Portman Building Society

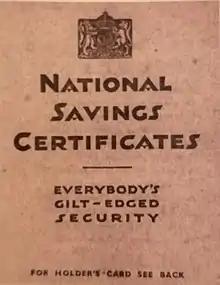
The society contributed to the war effort by promoting Government National Savings Certificates

By 1938 Portman had entered a joint agency with the Bridgewater and West of England Permanent Building Society, generating a regular flow of business from the West Country. The Second World War disrupted normal business and by the end of 1942, 18 members of the society's staff were serving in the armed forces. The society also contributed to the war effort by promoting the sale of Government Savings Certificates.